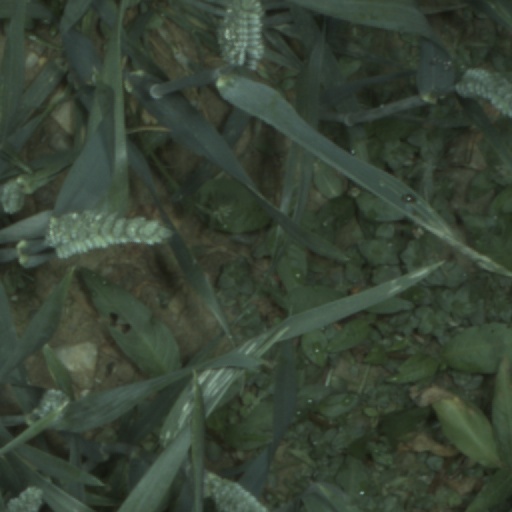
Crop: wheat